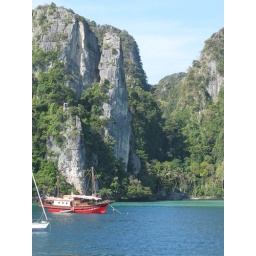
You can see the small sandy white beach surrounded by coconut trees